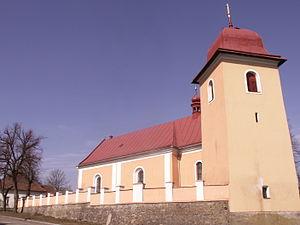
Pavlov est une commune du district de Žďár nad Sázavou, dans la région de Vysočina, en République tchèque. Sa population s'élevait à 466 habitants en 2019.